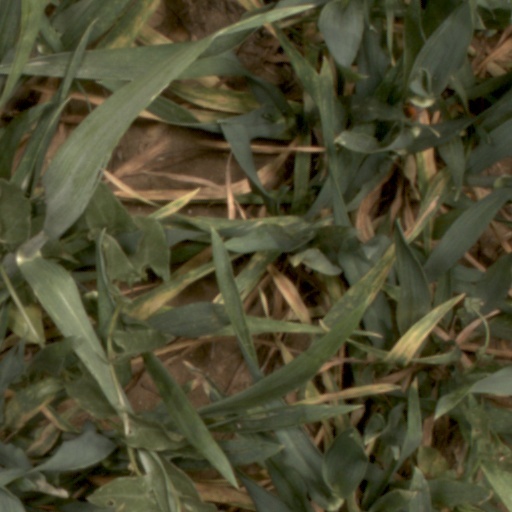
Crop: wheat